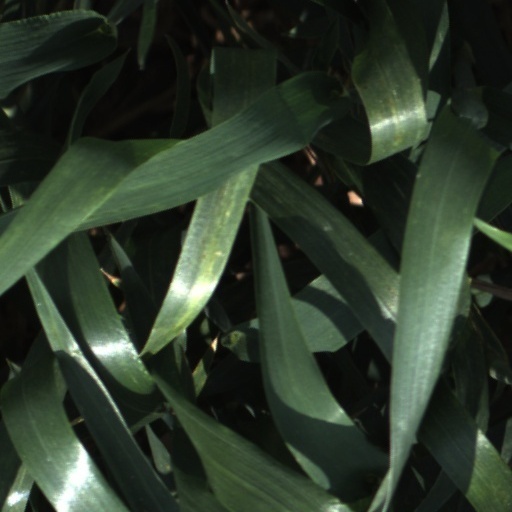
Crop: wheat